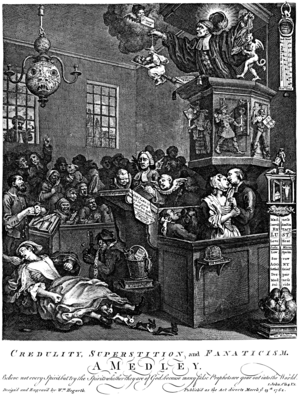
William Hogarth - Crédulité, Superstition, et Fanatisme. L'image est une réinterprétation d'un précédent travail, Représentation de l’Enthousiasme.